Biriyani (film)

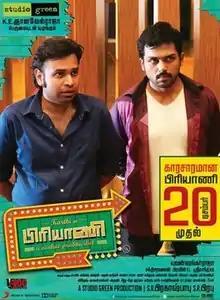
Theatrical release poster

Biriyani is a 2013 Indian Tamil-language action comedy thriller film directed by Venkat Prabhu and produced by Studio Green. It stars Karthi and Hansika Motwani alongside an ensemble cast including Premji, Nassar, Ramki, Sampath Raj, Madhumitha, Jayaprakash, Prem, and Mandy Takhar (in her Tamil debut). Yuvan Shankar Raja composed the score and soundtrack of "Biriyani", which marks his 100th film, while Sakthi Saravanan and Praveen-Srikanth handled cinematography and editing, respectively.